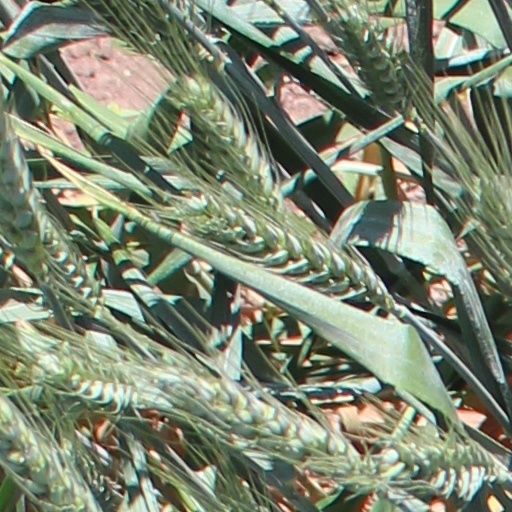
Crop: wheat